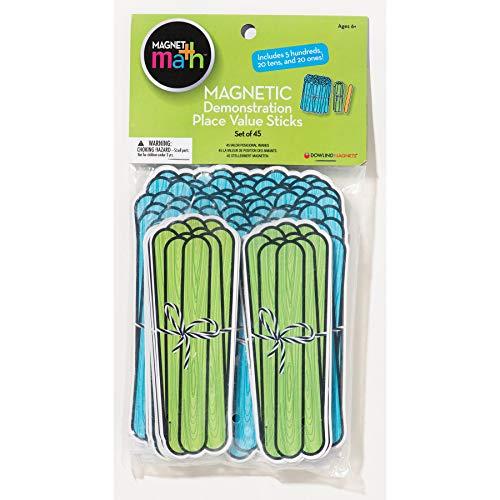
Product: Dowling Magnets Magnet Math Magnetic Demonstration Place Value Sticks
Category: Toys & Games | Learning & Education | Counting & Math Toys
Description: Great for creating visual Demonstrations for place value.
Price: $15.31
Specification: ProductDimensions:8.5x13.5x0.1inches|ItemWeight:1.3pounds|ShippingWeight:1.61pounds(Viewshippingratesandpolicies)|DomesticShipping:ItemcanbeshippedwithinU.S.|InternationalShipping:ThisitemcanbeshippedtoselectcountriesoutsideoftheU.S.LearnMore|ASIN:B01AXBHEZ4|Itemmodelnumber:DO-732158|Manufacturerrecommendedage:6-10years